James Gornall (Royal Navy officer)

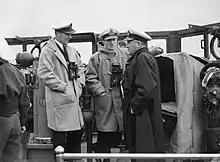
Captain J. P. Gornall (left) on his ship

James Parrington Gornall (22 September 1899 – 13 November 1983) was an English first-class cricketer and Royal Navy officer, who captained the Royal Navy light cruiser during the Second World War, from 1943 to 1945.